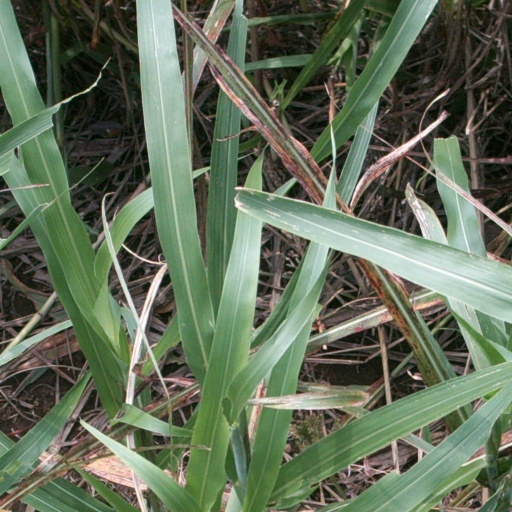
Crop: sorghum